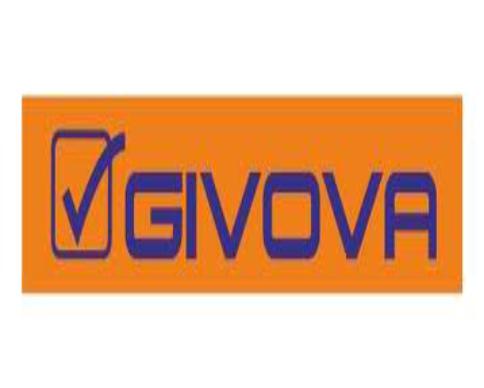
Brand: Givova
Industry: Clothes